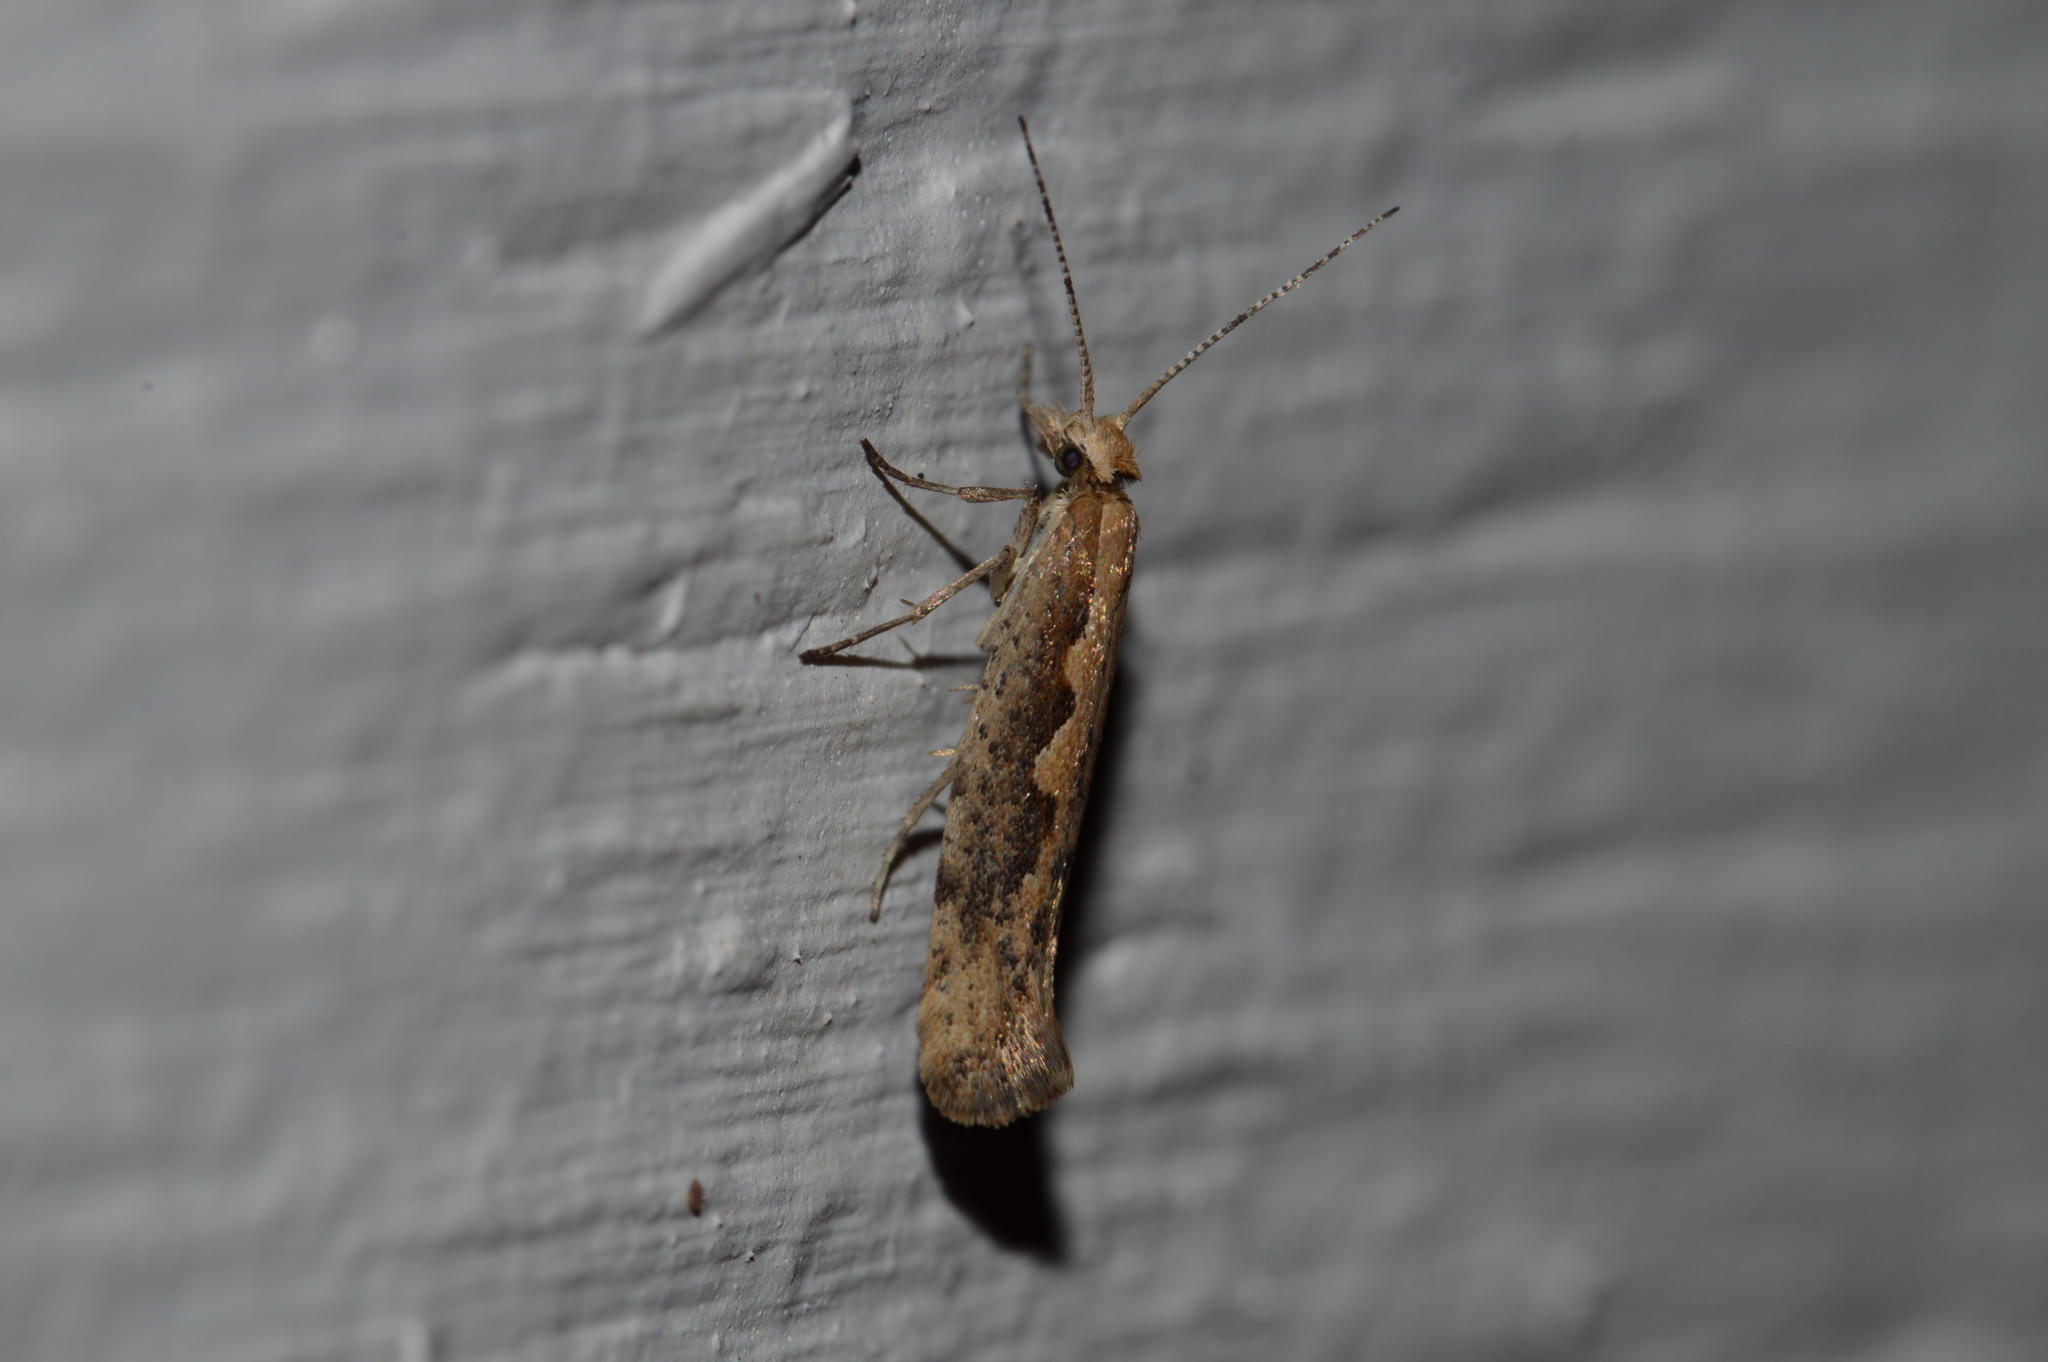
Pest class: diamondback_moth